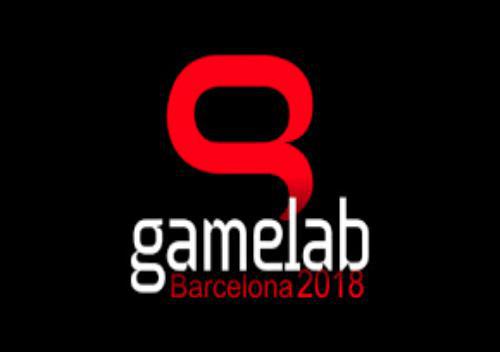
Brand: gamelab
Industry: Leisure